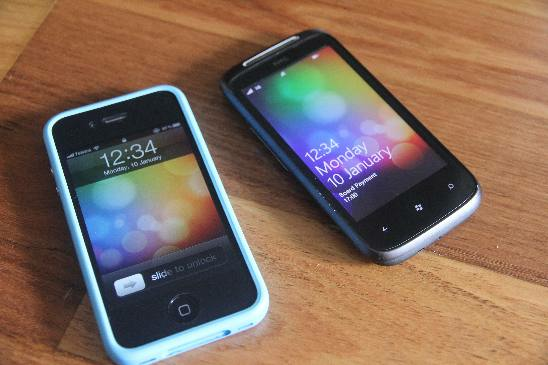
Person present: No